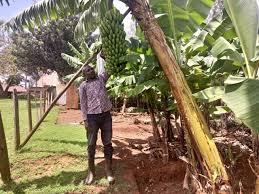
Mtu ambaye ameshika mgomba wa ndizi. Kuna ndizi ambayo imeweza kukomaa na iko tayari kukatwa na kwenda kuuzwa.